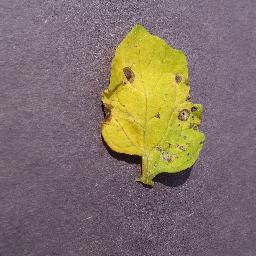
Label: Tomato___Septoria_leaf_spot